Joe McKelvey

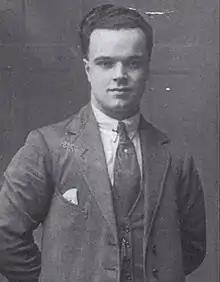

McKelvey was born in Stewartstown, County Tyrone, the only son of Patrick McKelvey, a Royal Irish Constabulary constable who later became a sergeant, and Rose O'Neill, a post office employee. During World War I, McKelvey Snr enlisted in the special reserve of the British Army and, in 1917, was posted to the Northumberland Fusiliers. He died in 1919 in Belfast, due to a perforation of his stomach, at the age of 57.